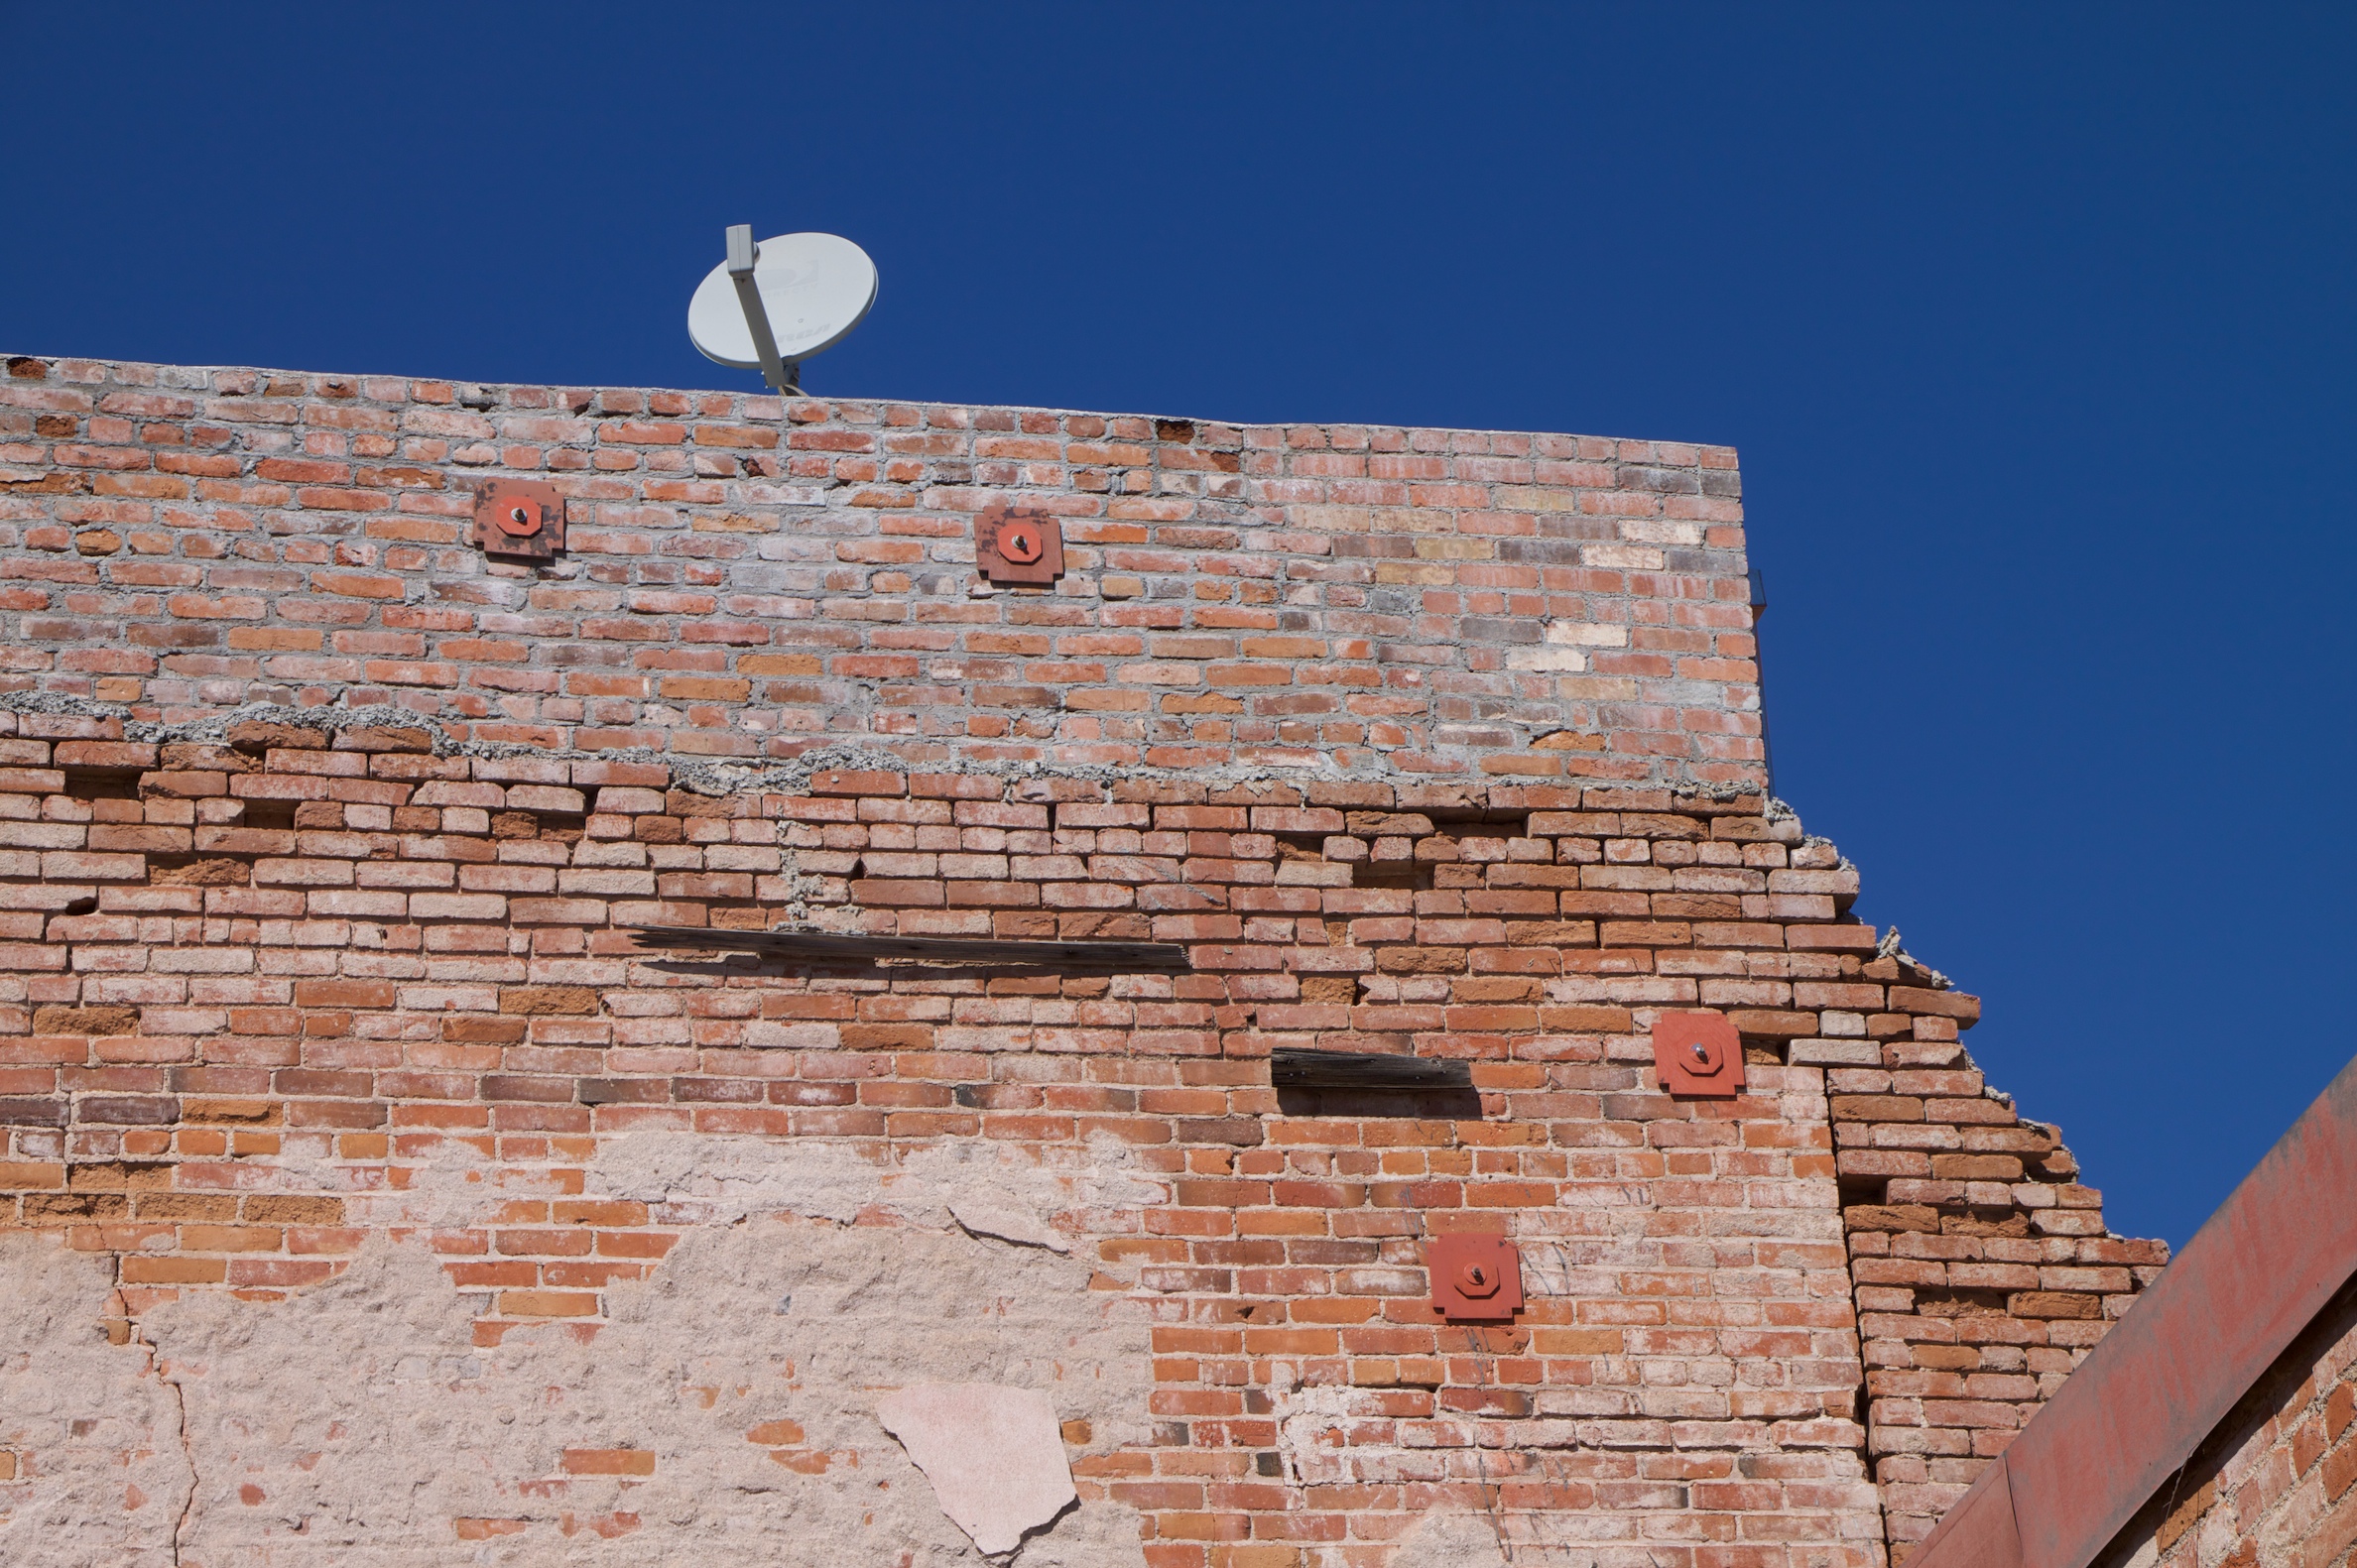
roof, wall, fortification, brick, arizona, temple, ruins, jerome, brickwork, archaeological site, ancient history